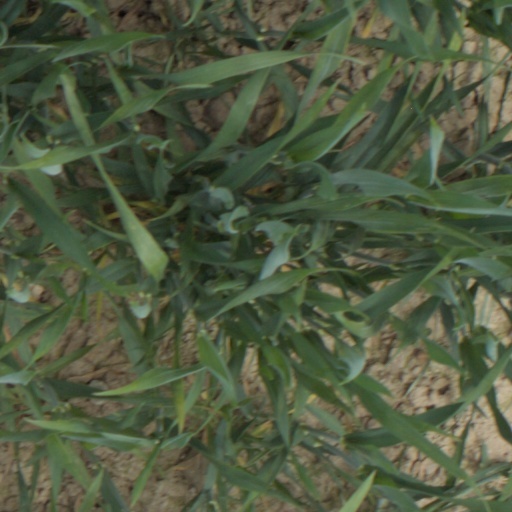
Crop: wheat